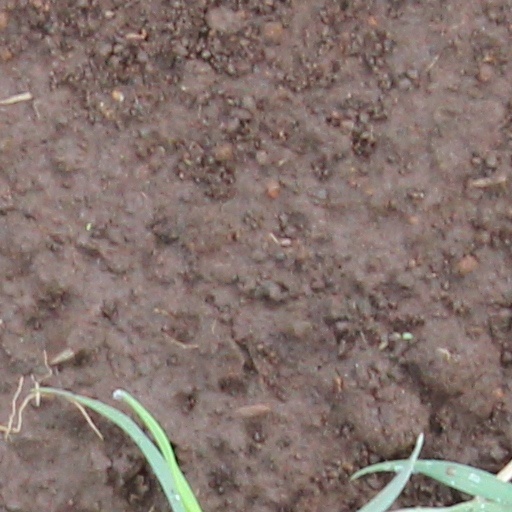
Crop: wheat